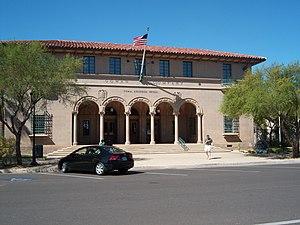
Yuma est une ville dans l'État de l'Arizona, aux États-Unis, siège du comté de Yuma. Elle est située dans le sud-ouest de l'État, à la confluence du fleuve Colorado et de la rivière Gila. Près des frontières avec la Californie au nord-ouest et le Mexique à l'ouest et au sud. D'après le Livre Guinness des records, Yuma est la ville la plus ensoleillée de la planète.